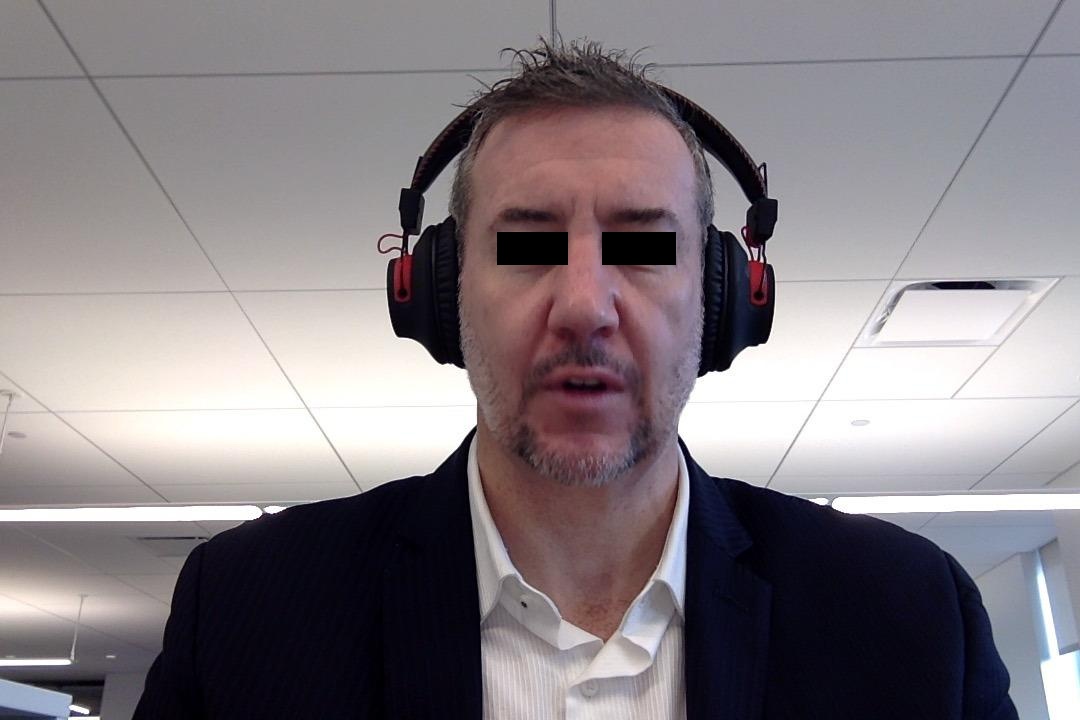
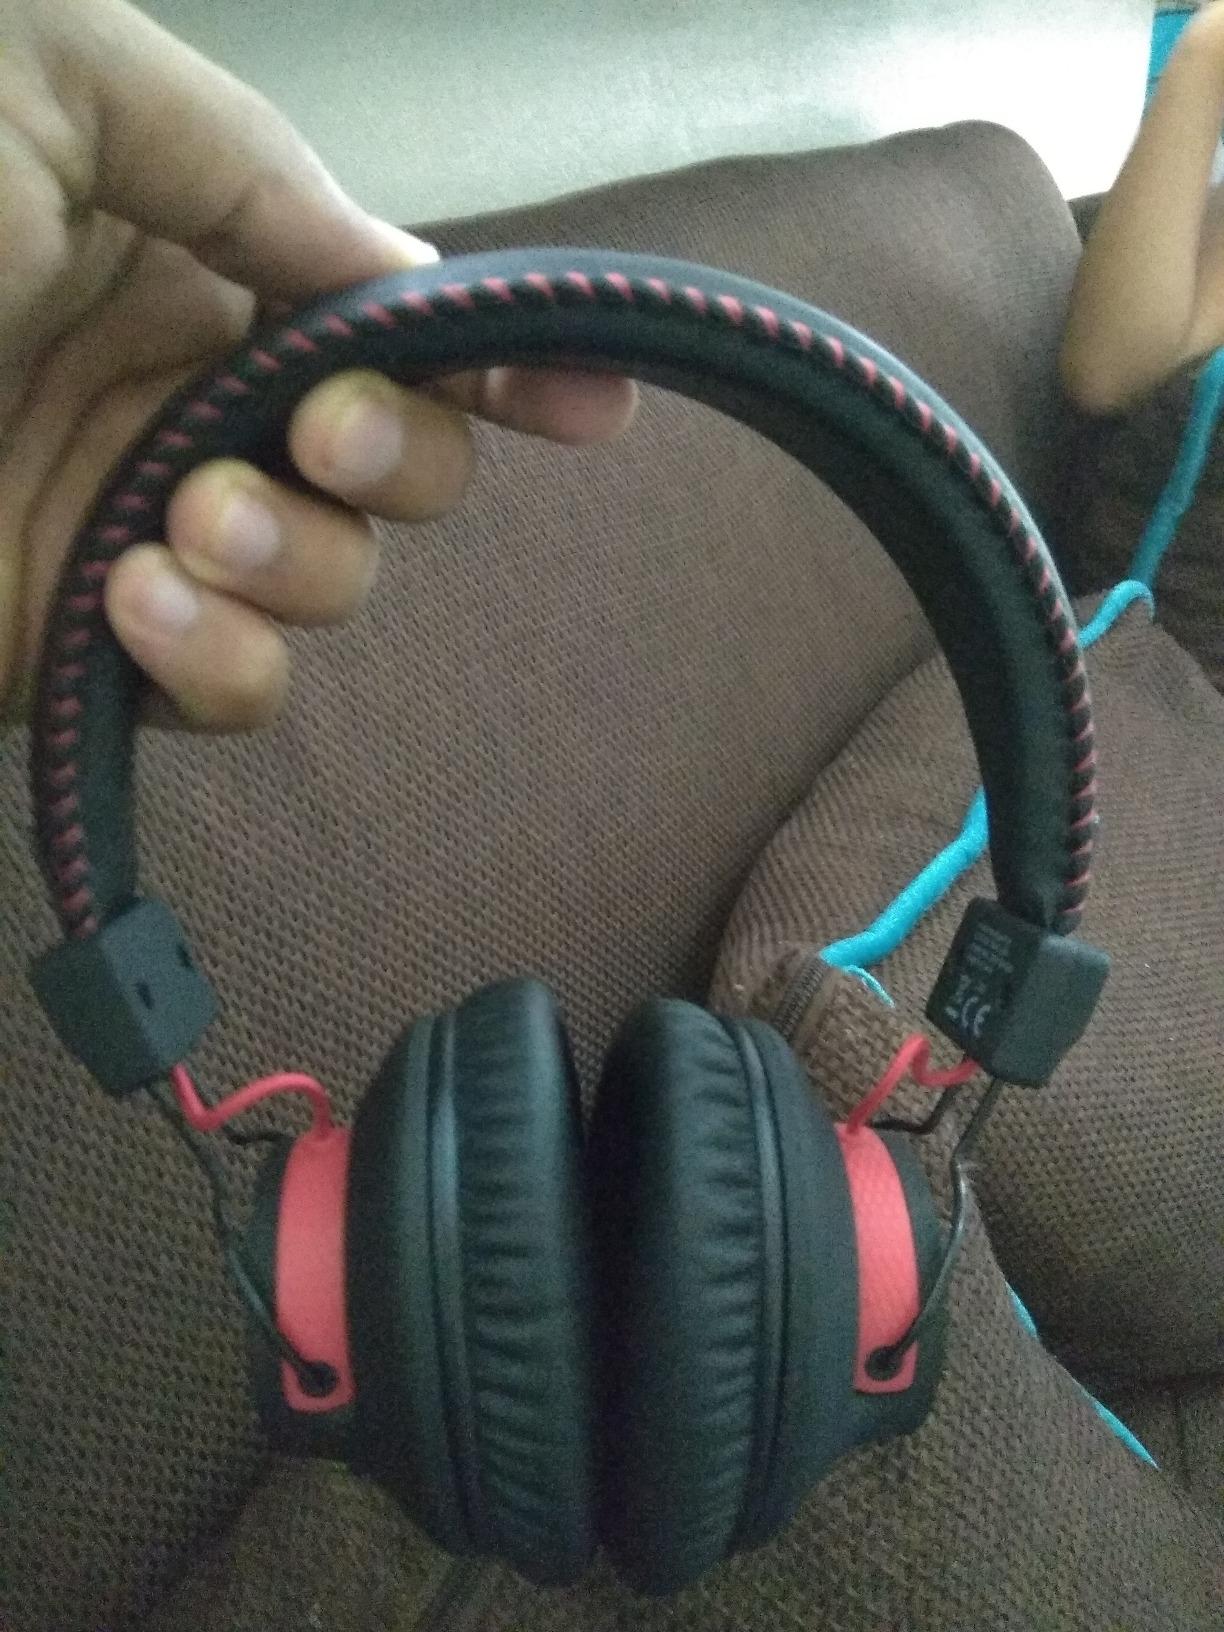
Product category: headphones
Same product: yes